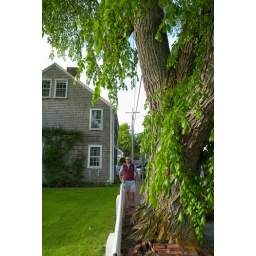
This tree had completely taken over the sidewalk